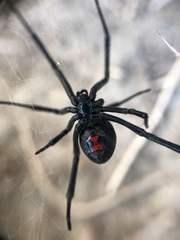
Species: Lactrodectus_hesperus